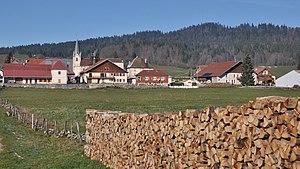
LES PONTETS F25240